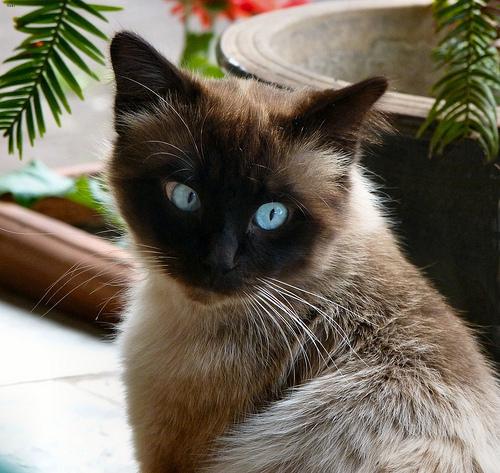
Breed: Siamese